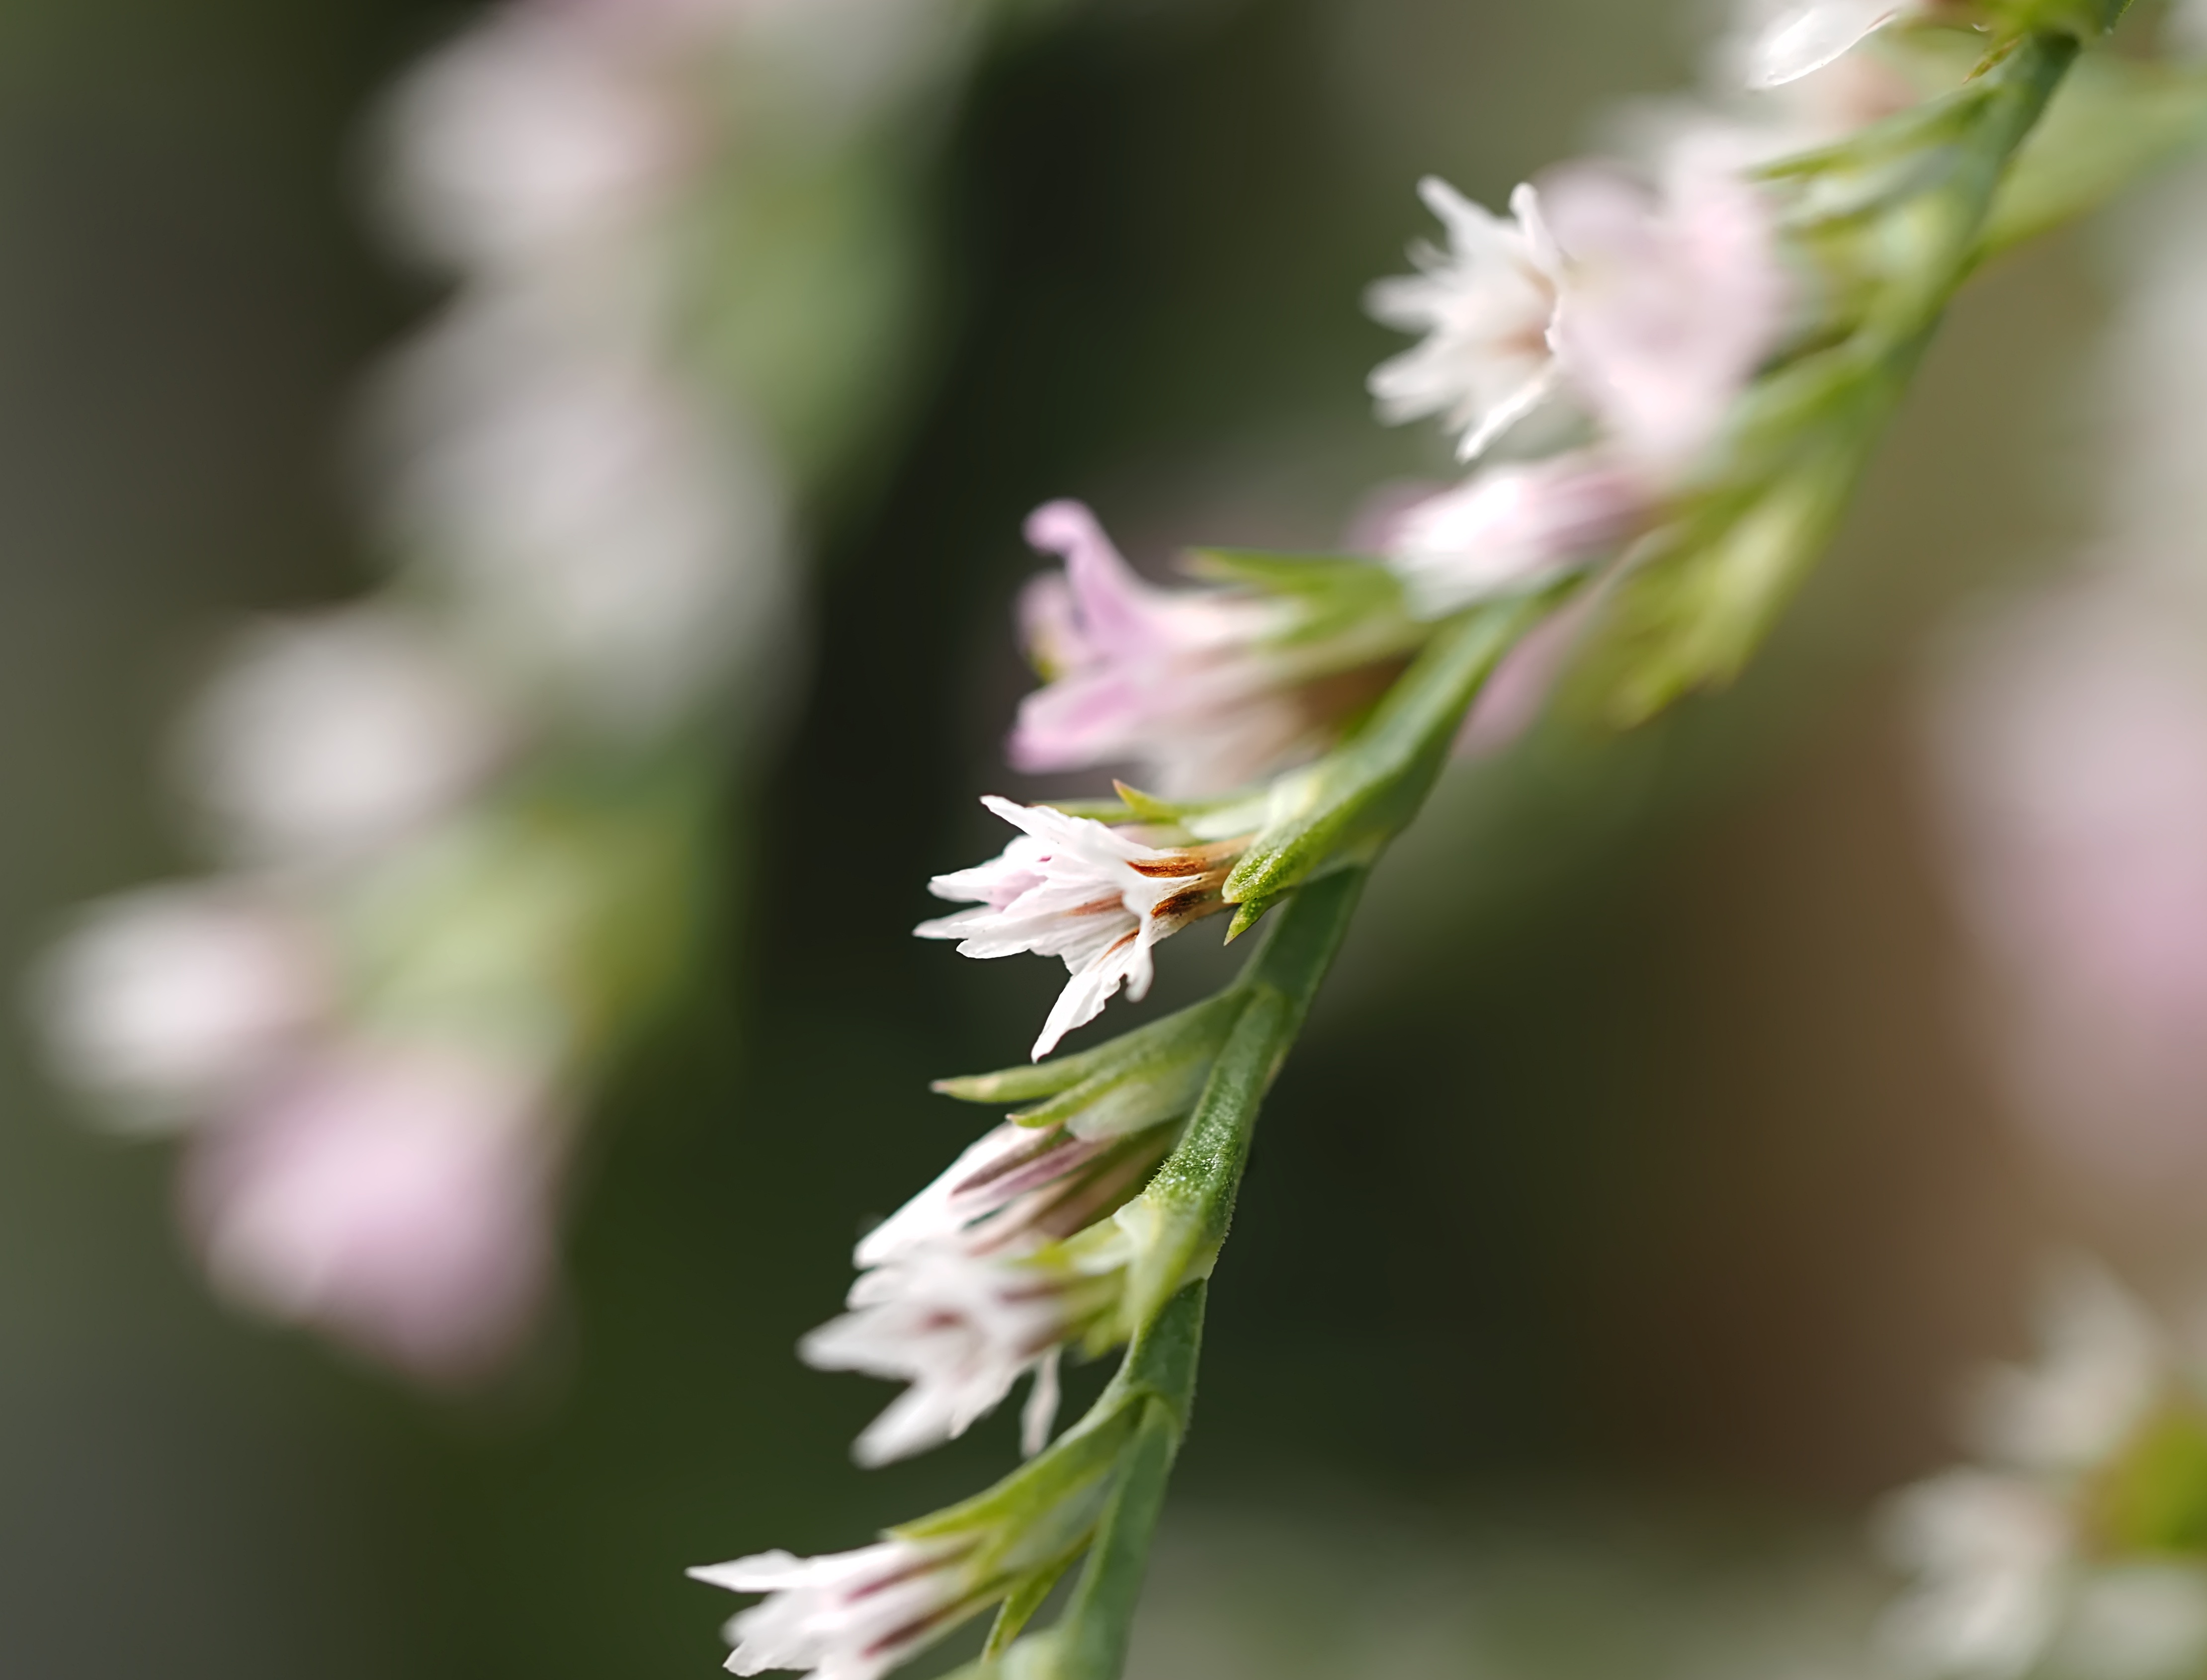
nature, branch, blossom, plant, leaf, flower, petal, summer, food, spring, green, herb, produce, insect, macro, natural, botany, blooming, flora, botanical, wildflower, flowers, close up, dof, bud, macro photography, flowering plant, grass family, plant stem, land plant